Morzillo

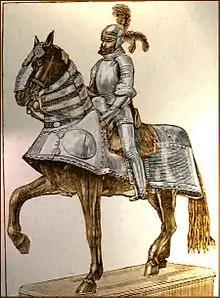
Equestrian statue of Hernán Cortés (the name of the mount is not specified).

Bernal Díaz del Castillo provides accounts of Hernán Cortés' horses during the early stages of his expedition. Upon leaving Cuba in February 1519, Cortés rode a brown zain horse that later died at San Juan de Ulúa, the location where the squadron arrived on April 21. The cause of death remains uncertain, as it could have been due to battle wounds or disease. Following this horse, Cortés mounted "El Arriero," and subsequently rode a third horse named "Romo", which arrived on the same ship as Morzillo.